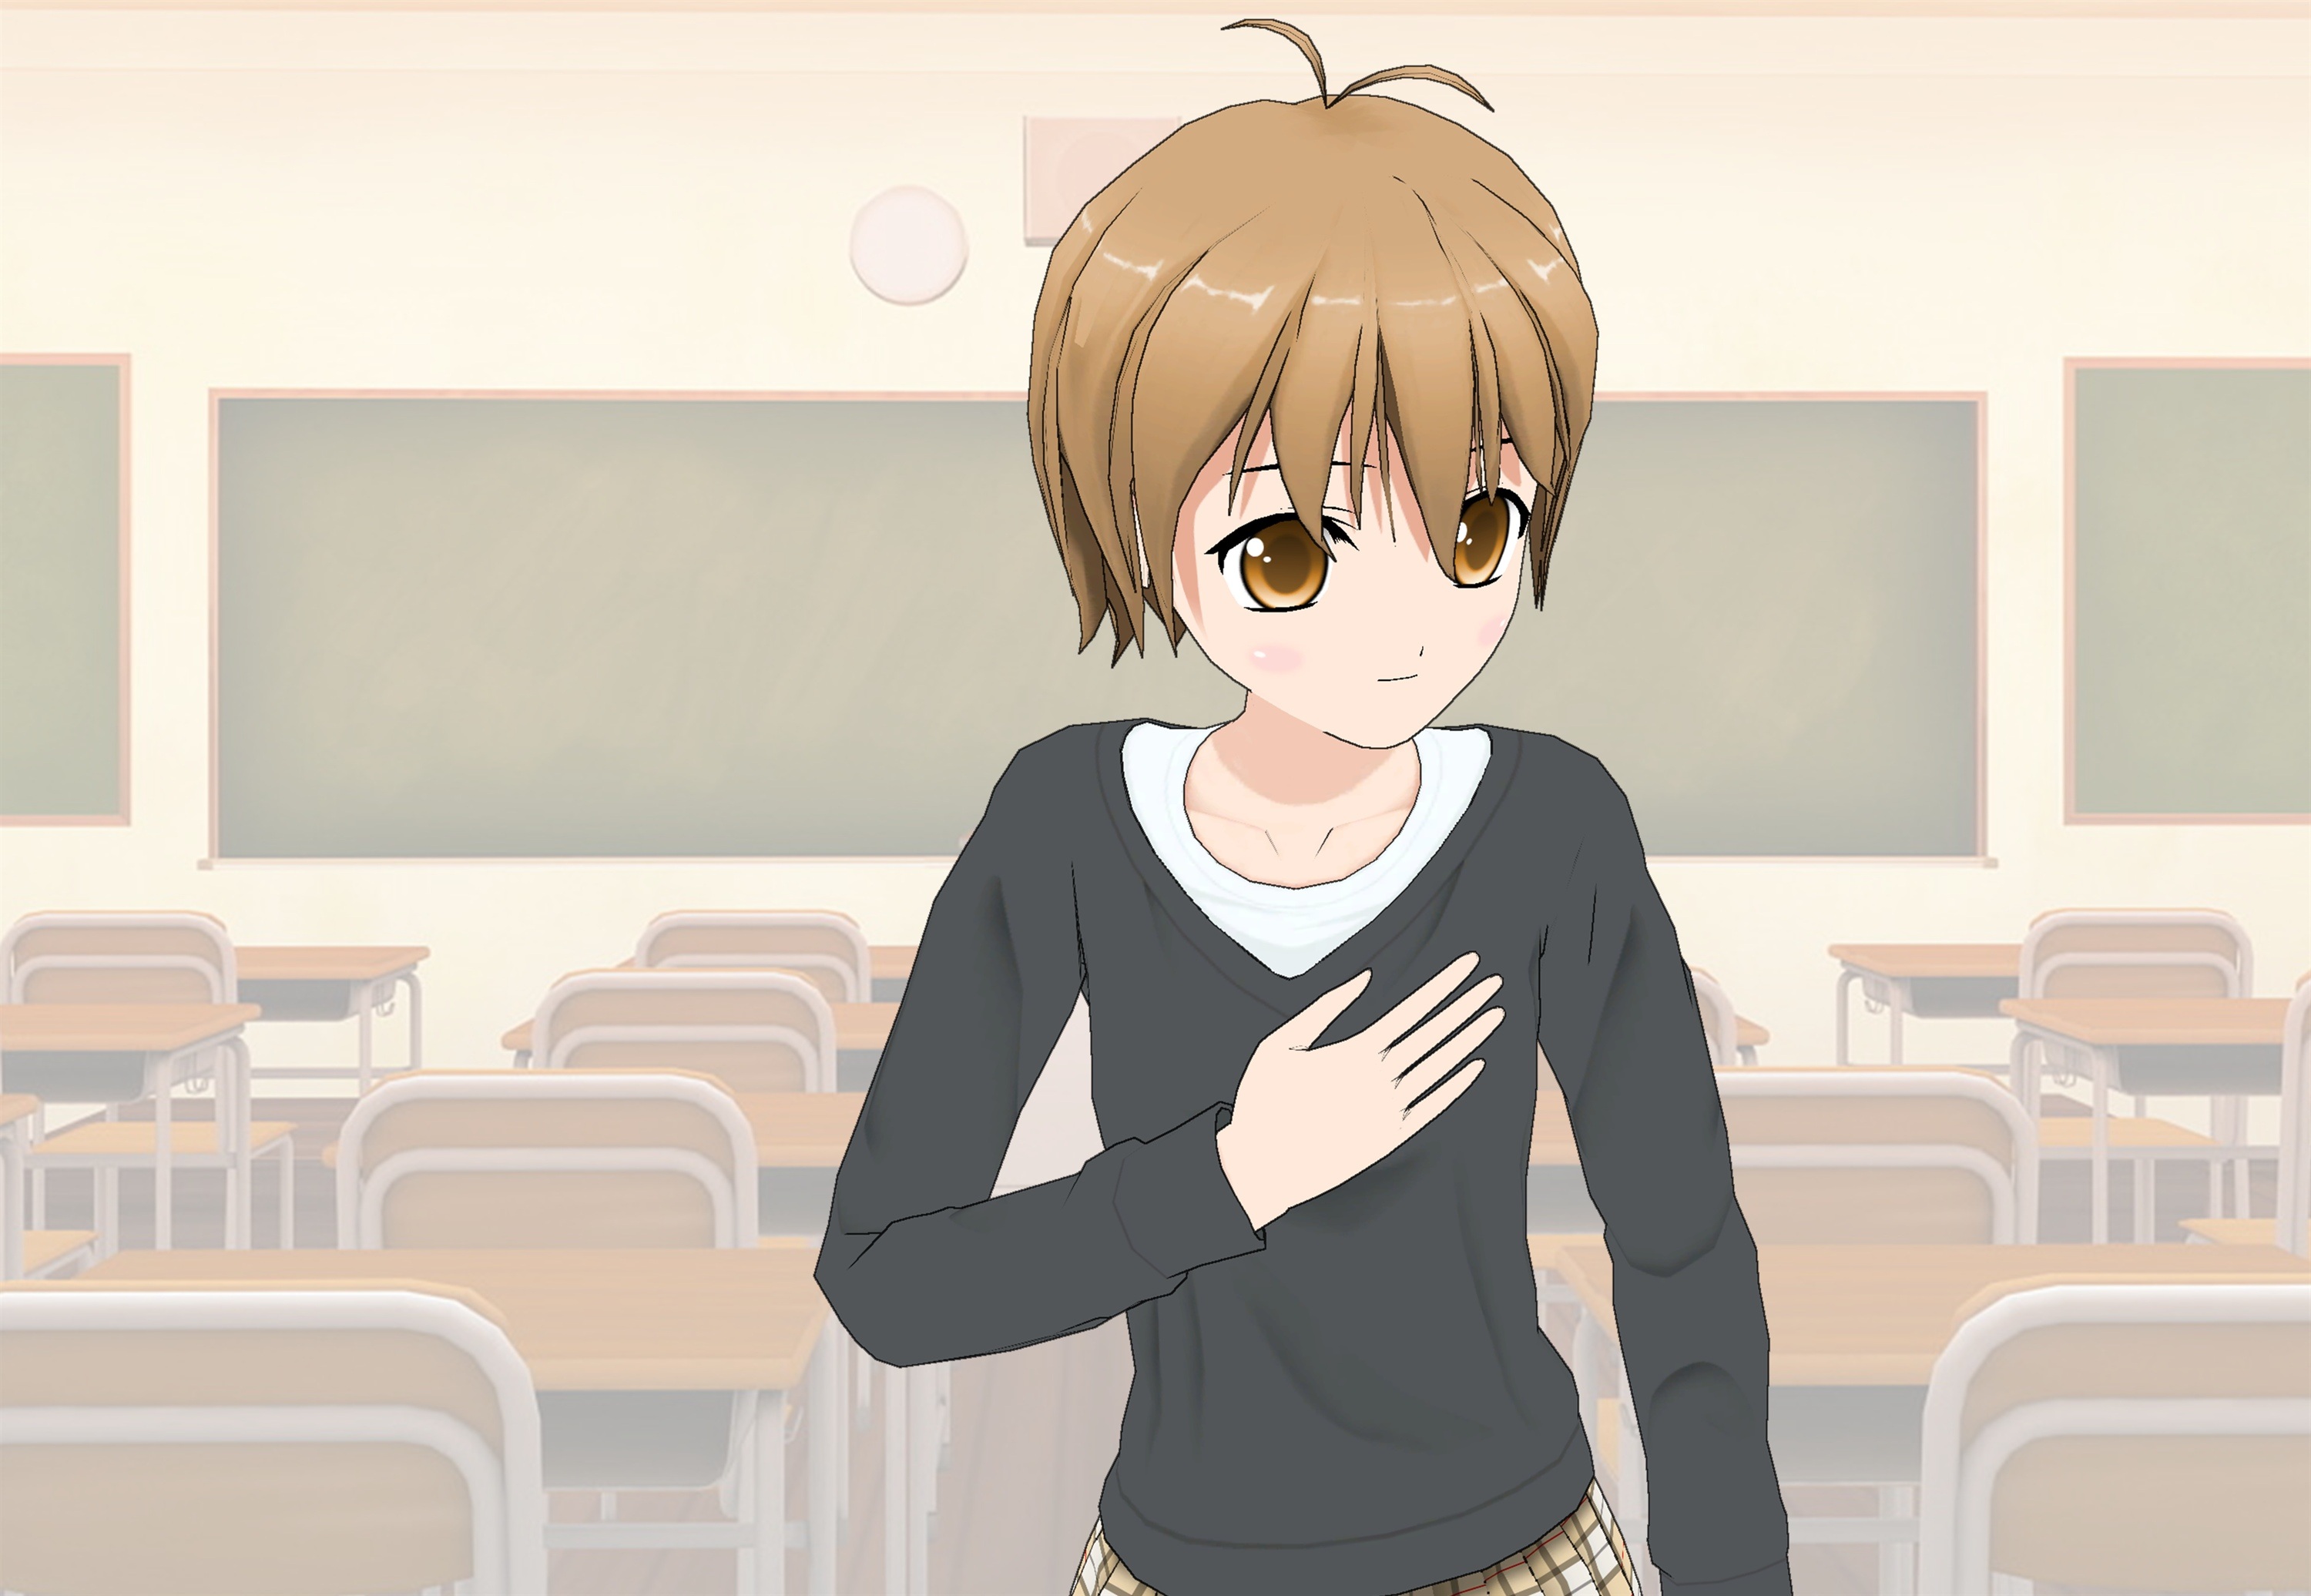
person, people, hair, cute, asian, young, blackboard, communication, hairstyle, smile, conversation, classroom, black hair, face, illustration, women, japanese, information, anime, trouble, manga, cartoon, foppery, asian people, one person, white background, moe, annoying, think about, the trouble, mangaka, woman girl, consultation